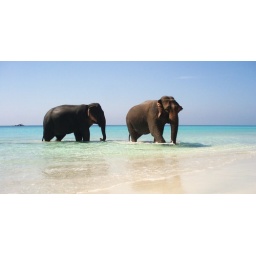
The paradise exists: spot the 2 elephants in the crystal clear water